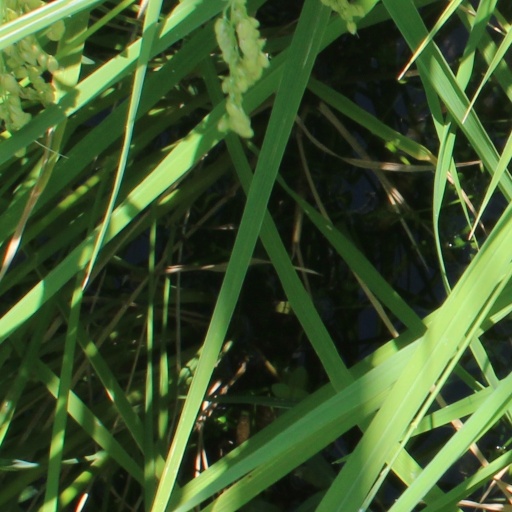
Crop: rice